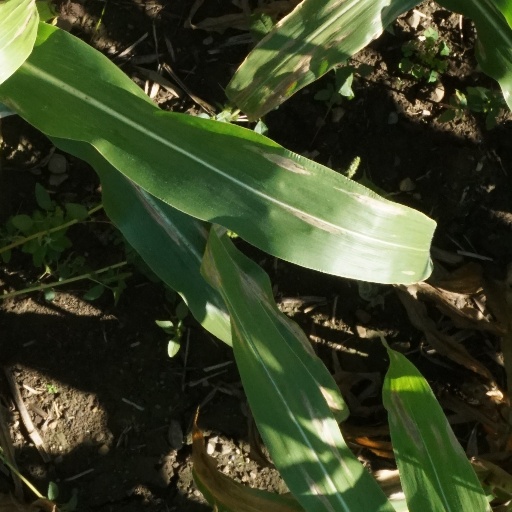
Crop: maize; corn